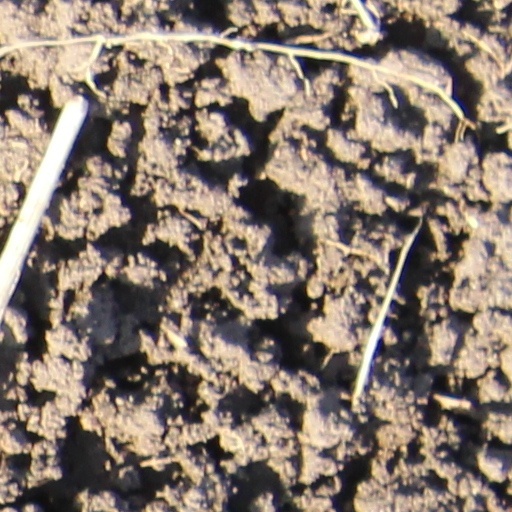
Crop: wheat